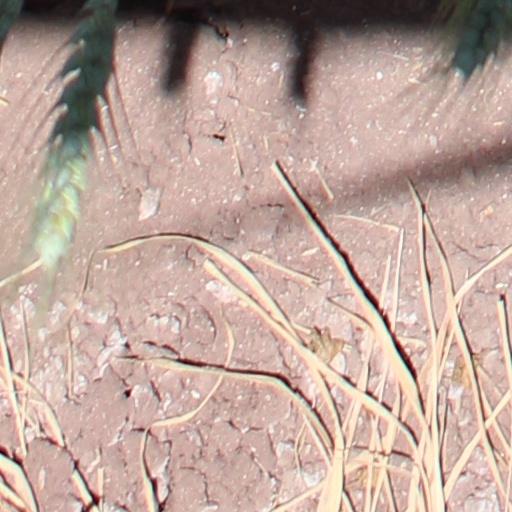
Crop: wheat